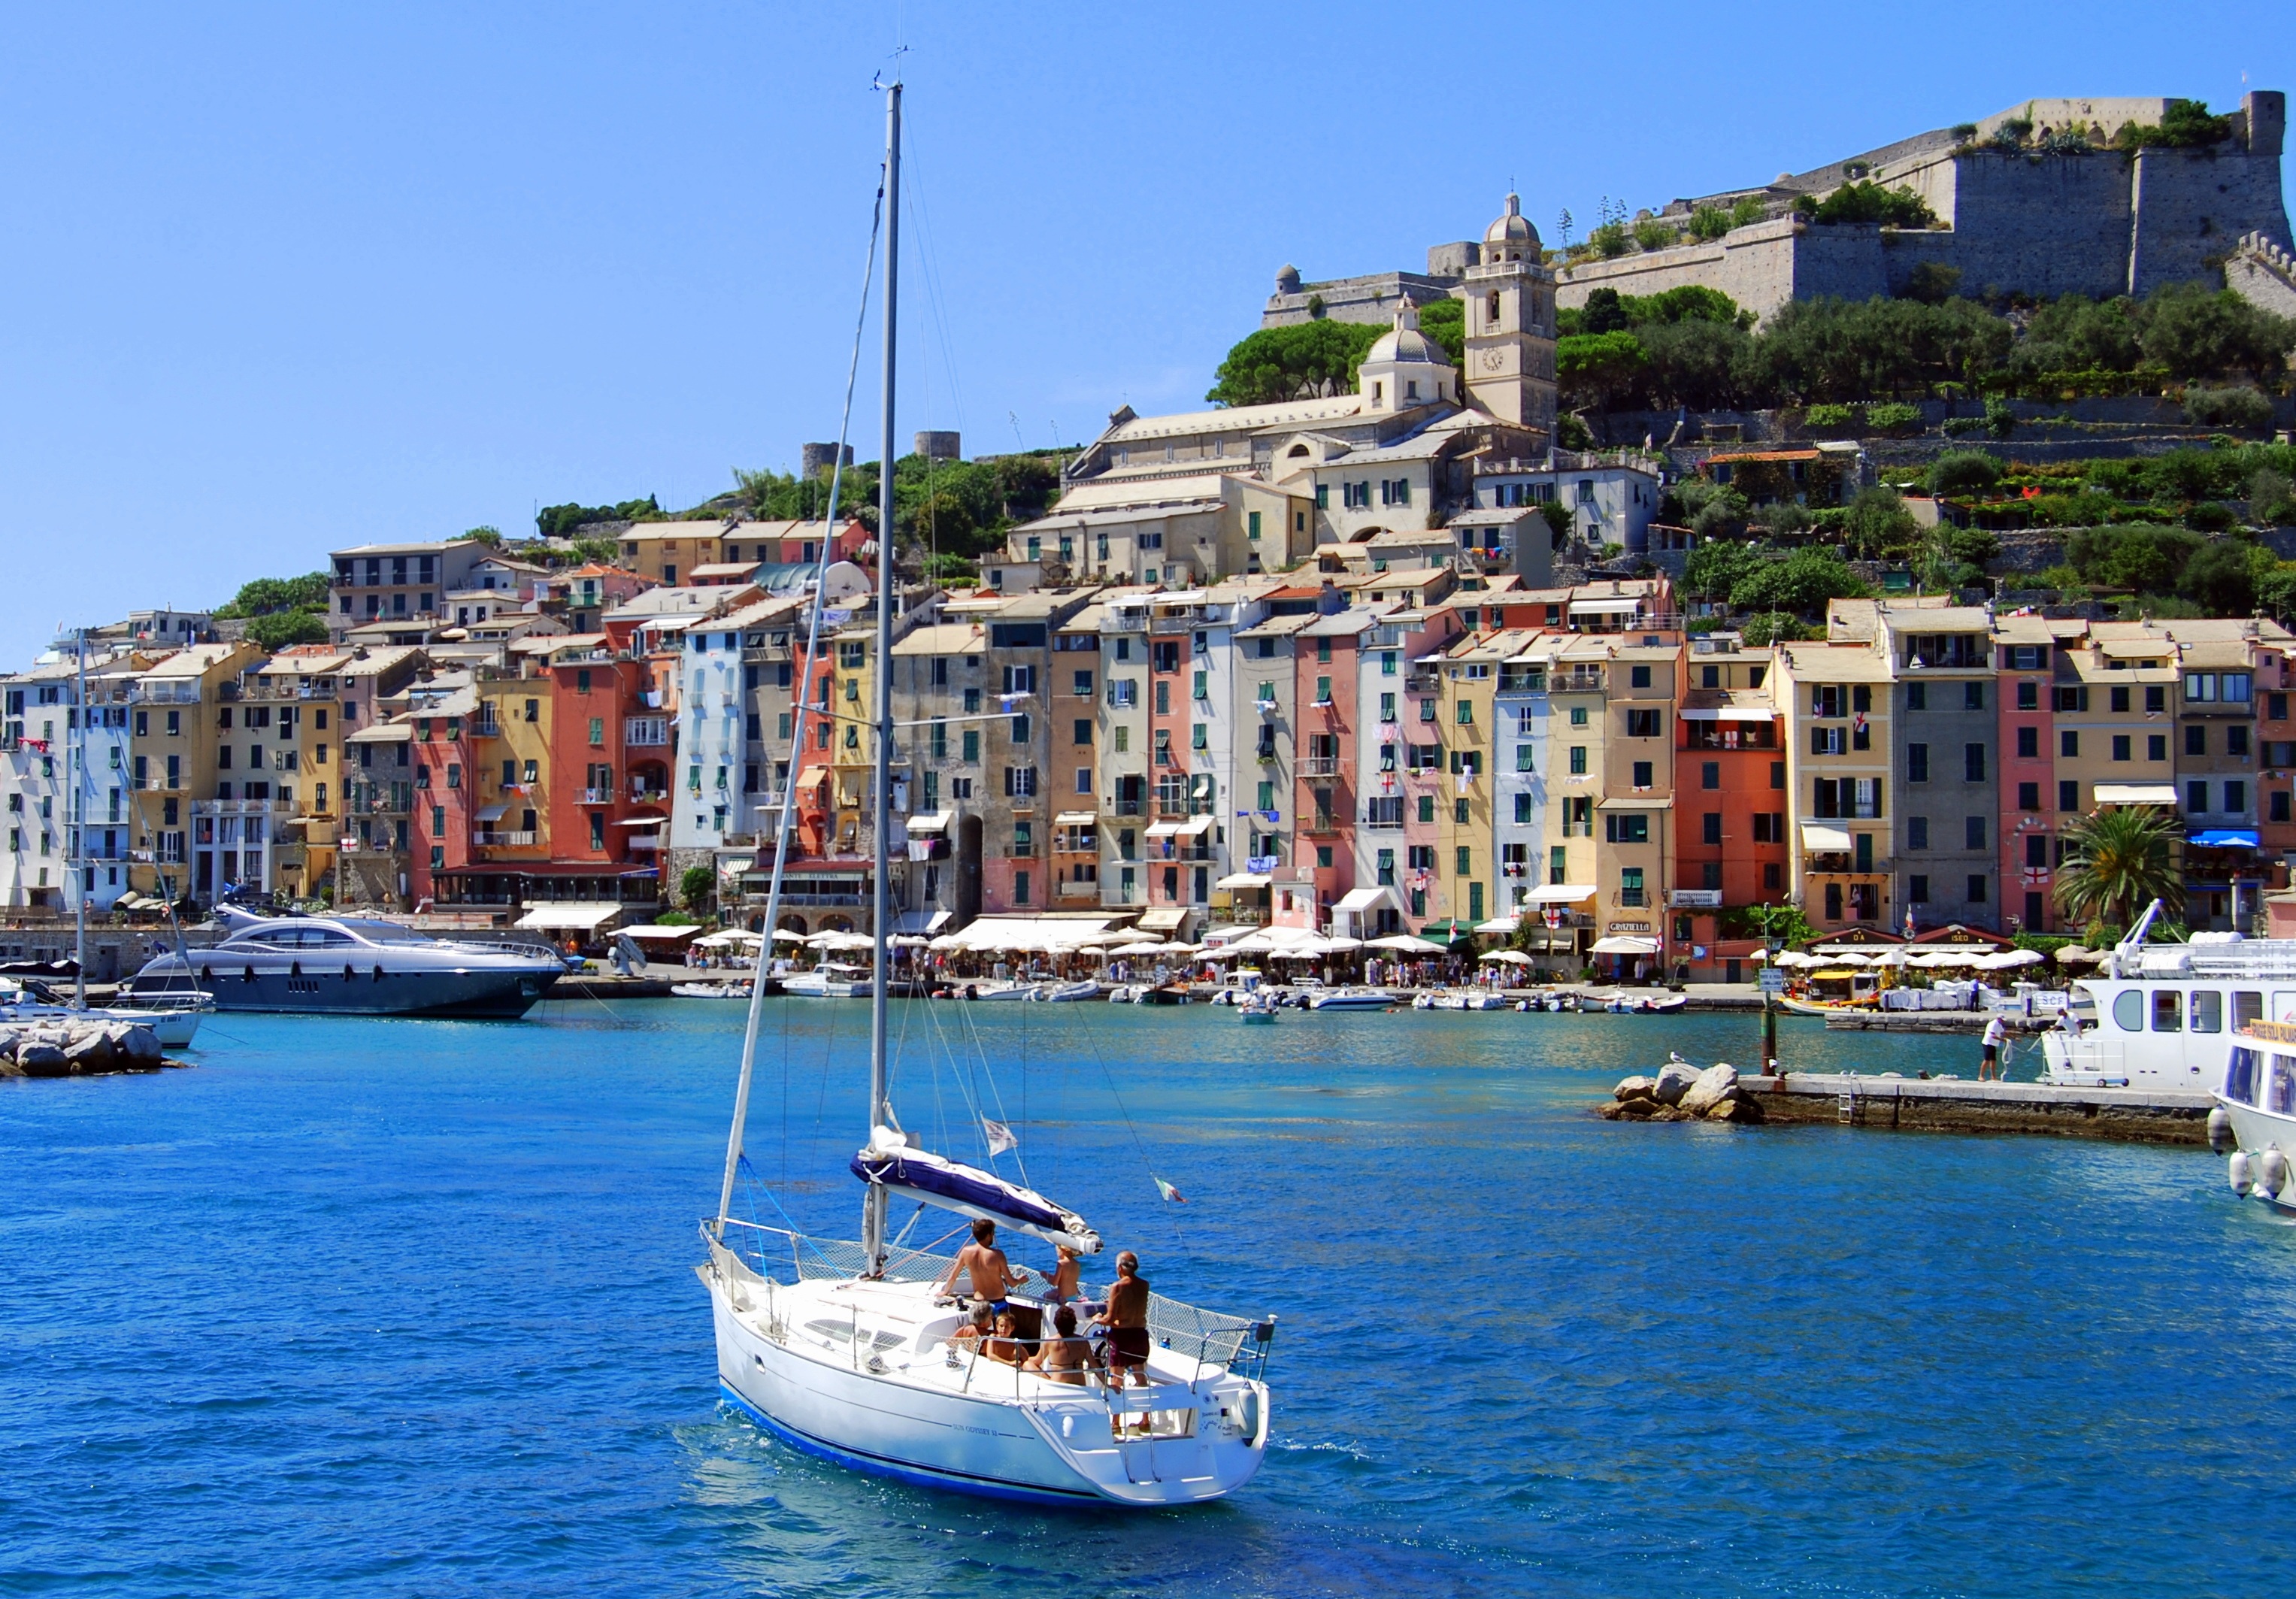
landscape, sea, coast, water, dock, boat, town, vacation, vehicle, bay, italy, harbor, marina, port, waterway, colors, houses, watercraft, liguria, porto venere